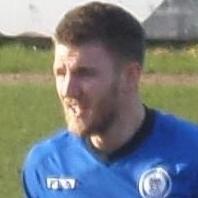
Age: 23